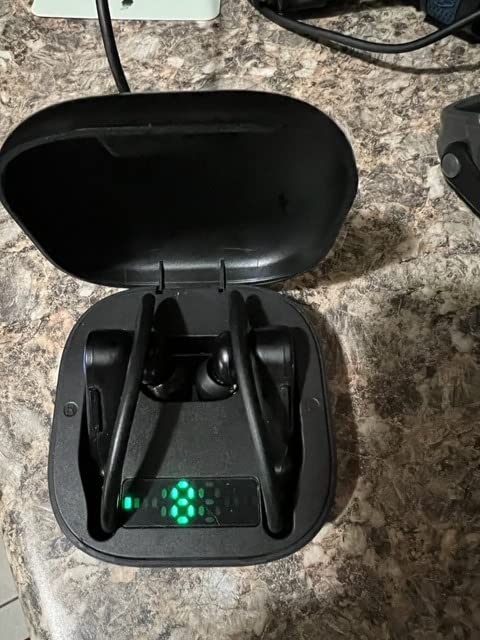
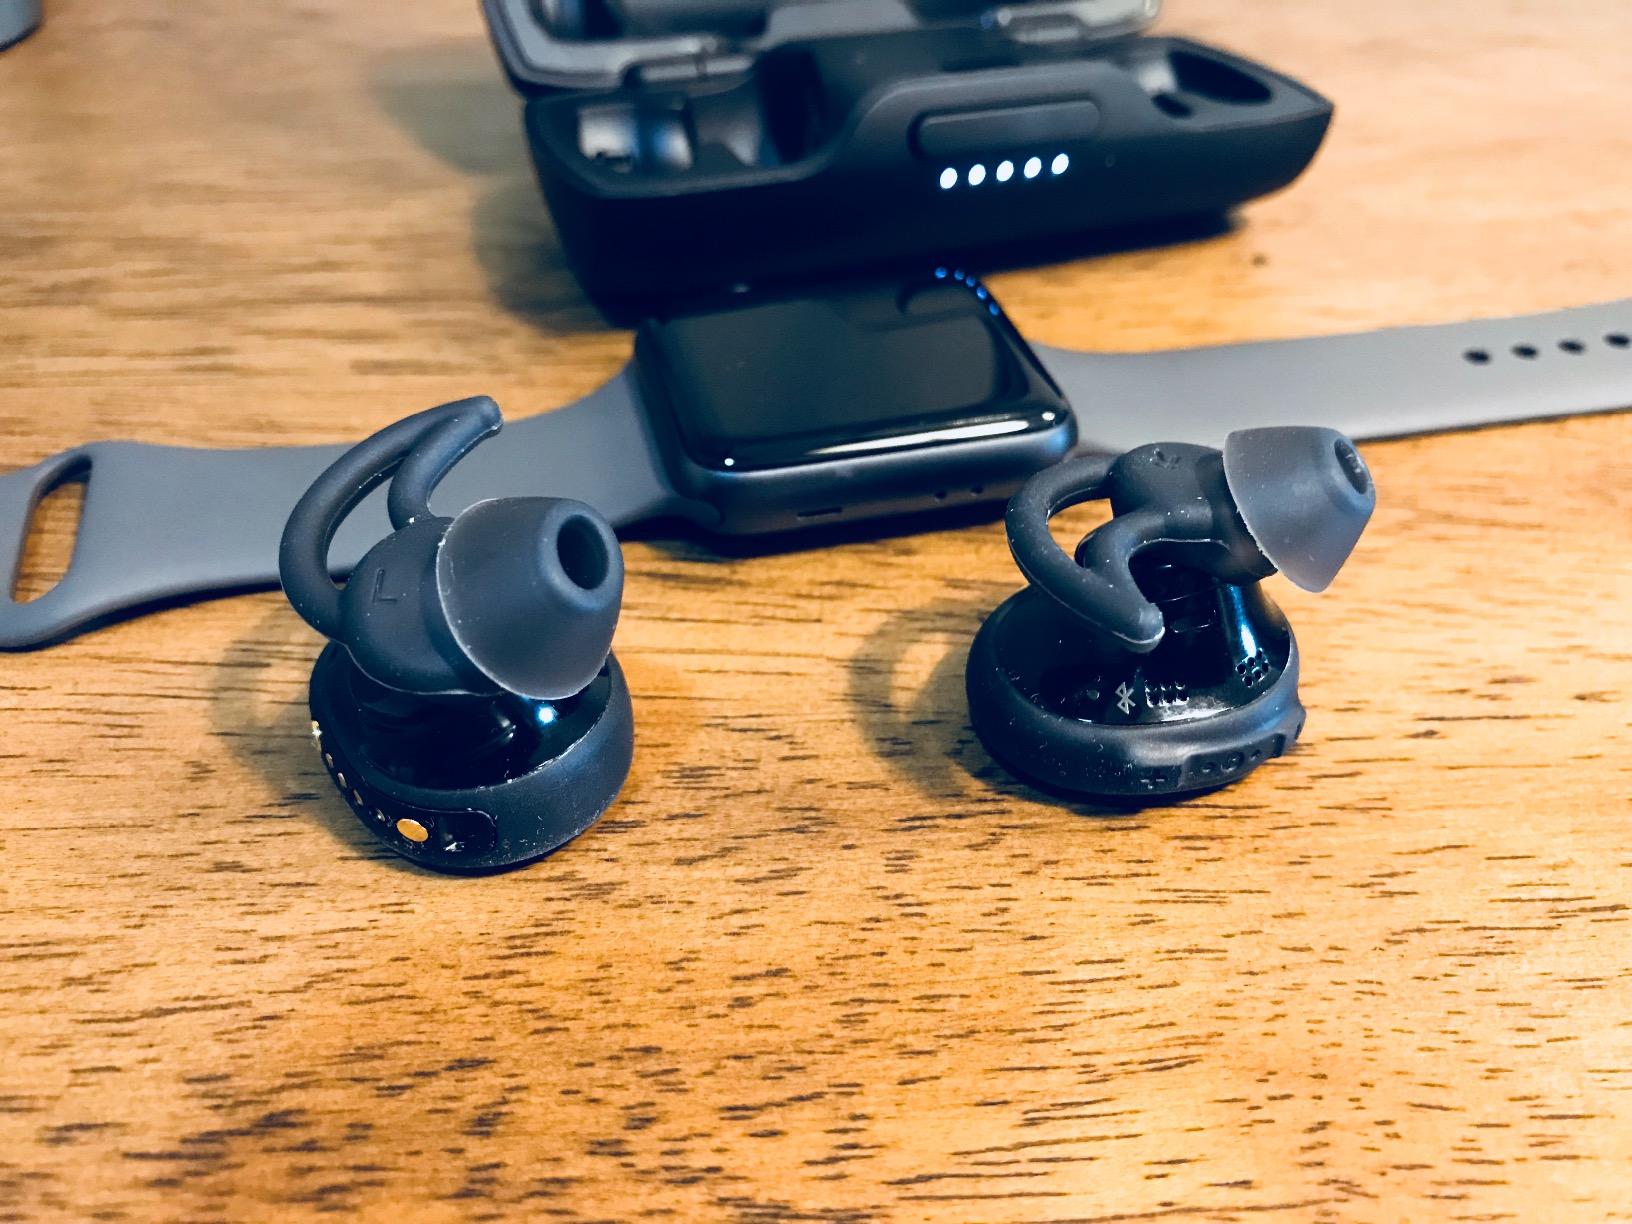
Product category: earbuds
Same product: no